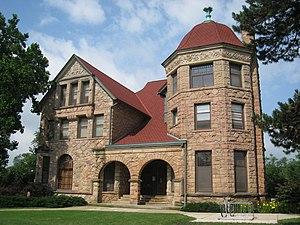
Oberlin College est une université d'arts libéraux américaine fondée à Oberlin en 1833.